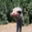
Label: bird